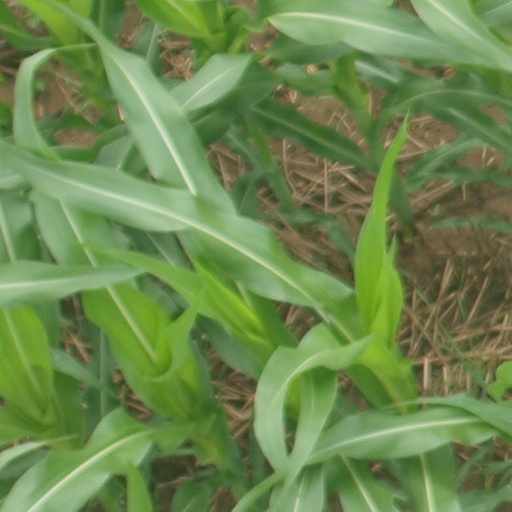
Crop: maize; corn